And He'd Say, "Oo-La-La! Wee-Wee!"

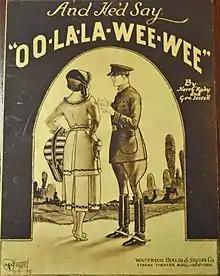
Found at Pritzker Military Museum & Library

"And He'd Say, 'Oo-La-La! Wee-Wee!'" is a World War I era song released in 1919. Lyrics and music were written by George Jessel and Harry Ruby. William Baker arranged the song. It was published by Waterson, Berlin & Snyder, Inc. of New York, New York. The song was written for voice and piano.